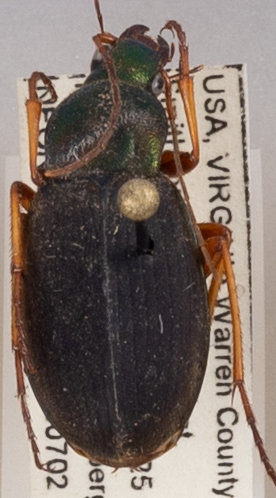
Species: Chlaenius aestivus
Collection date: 2020-07-02
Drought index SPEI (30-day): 0.1
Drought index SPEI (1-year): -0.51
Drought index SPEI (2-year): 1.77